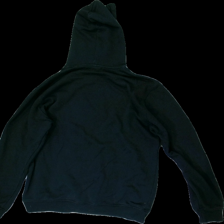
View: back
Type: Hoodie
Category: Ladies
Brand: Not in the list
Brand text on label: winwin
Colors: Black, Red, White
Material: 69% Cotton 31% Polyester
Cut: Regular
Size: L
Price range: <50
Recommended usage: Export
Description: Black hoodie with red and white print
Comment: washed out